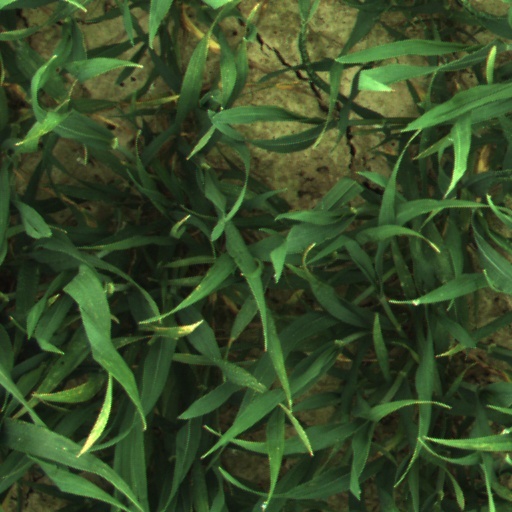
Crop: wheat